Xutu Gang station

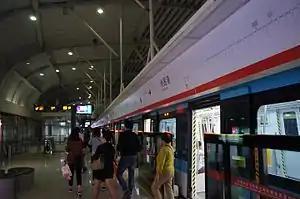

Xutu Gang Station is a station on Line 2 of the Suzhou Metro. The station is located in Xiangcheng District of Suzhou. It started service on December 28, 2013, the same time of the operation of Line 2.